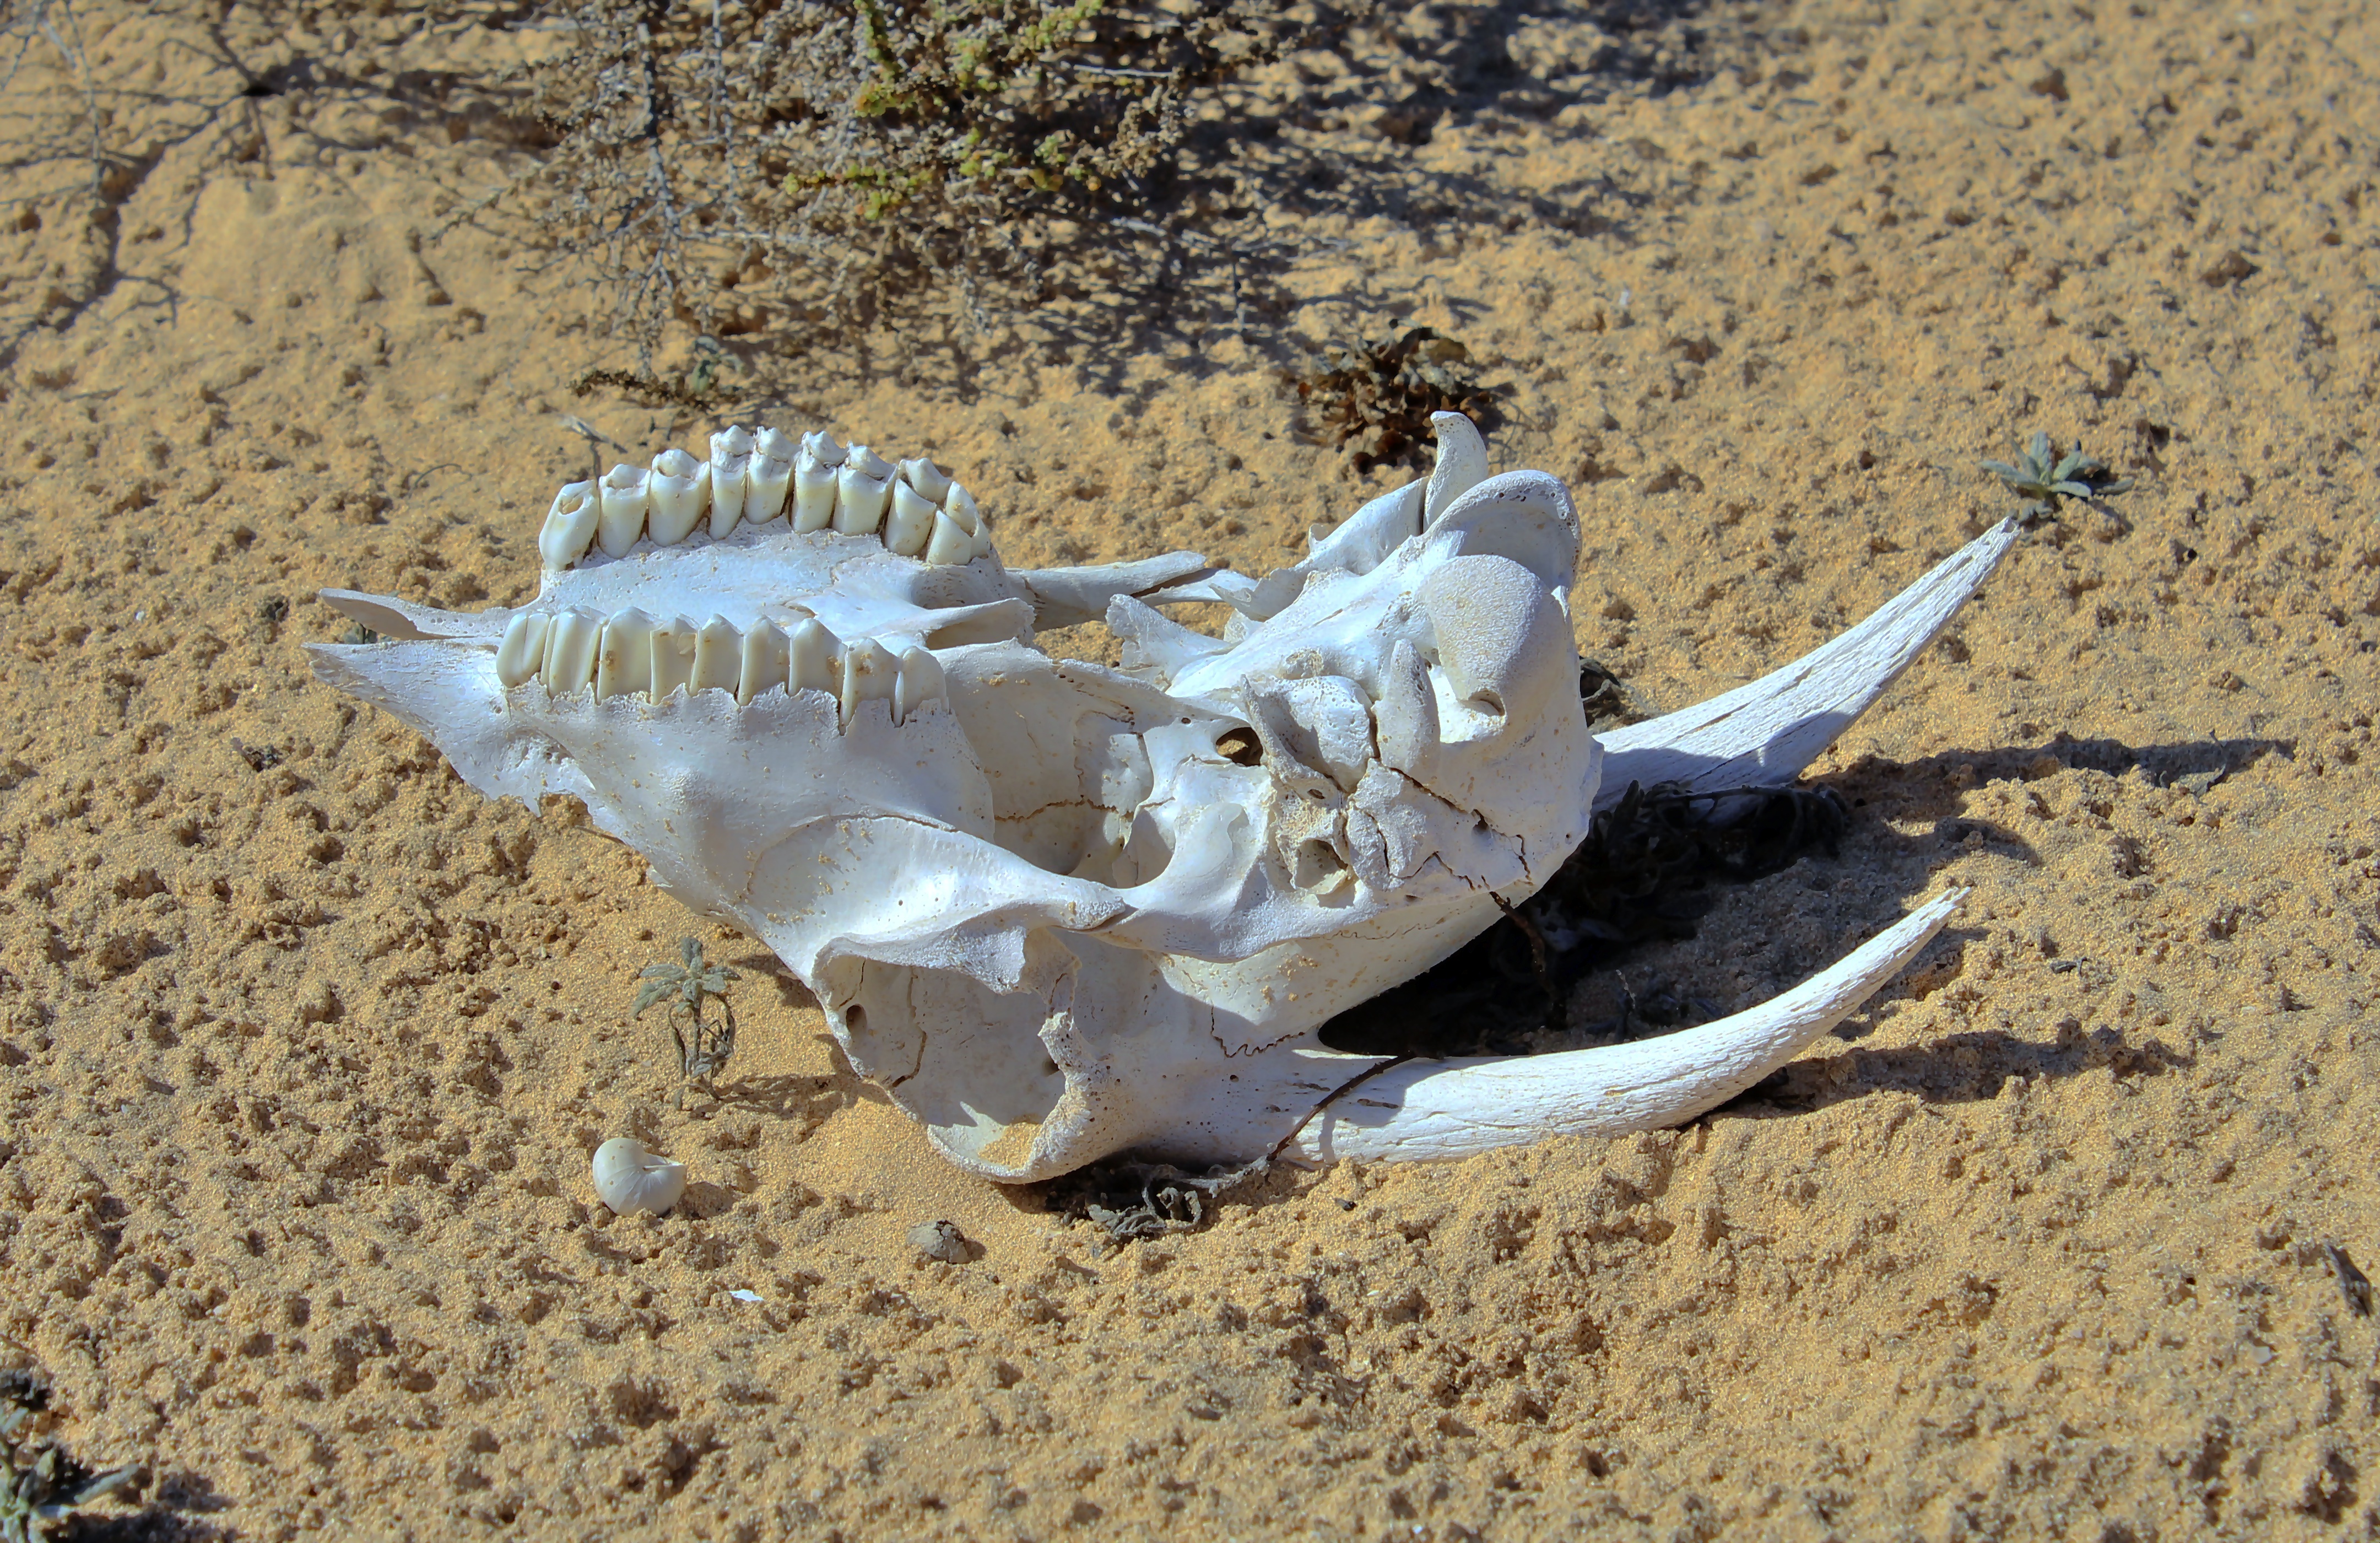
sand, animal, goat, biology, mammal, fish, dead, death, skull, material, invertebrate, conch, sculpture, head, skeleton, anatomy, cranium, marine biology